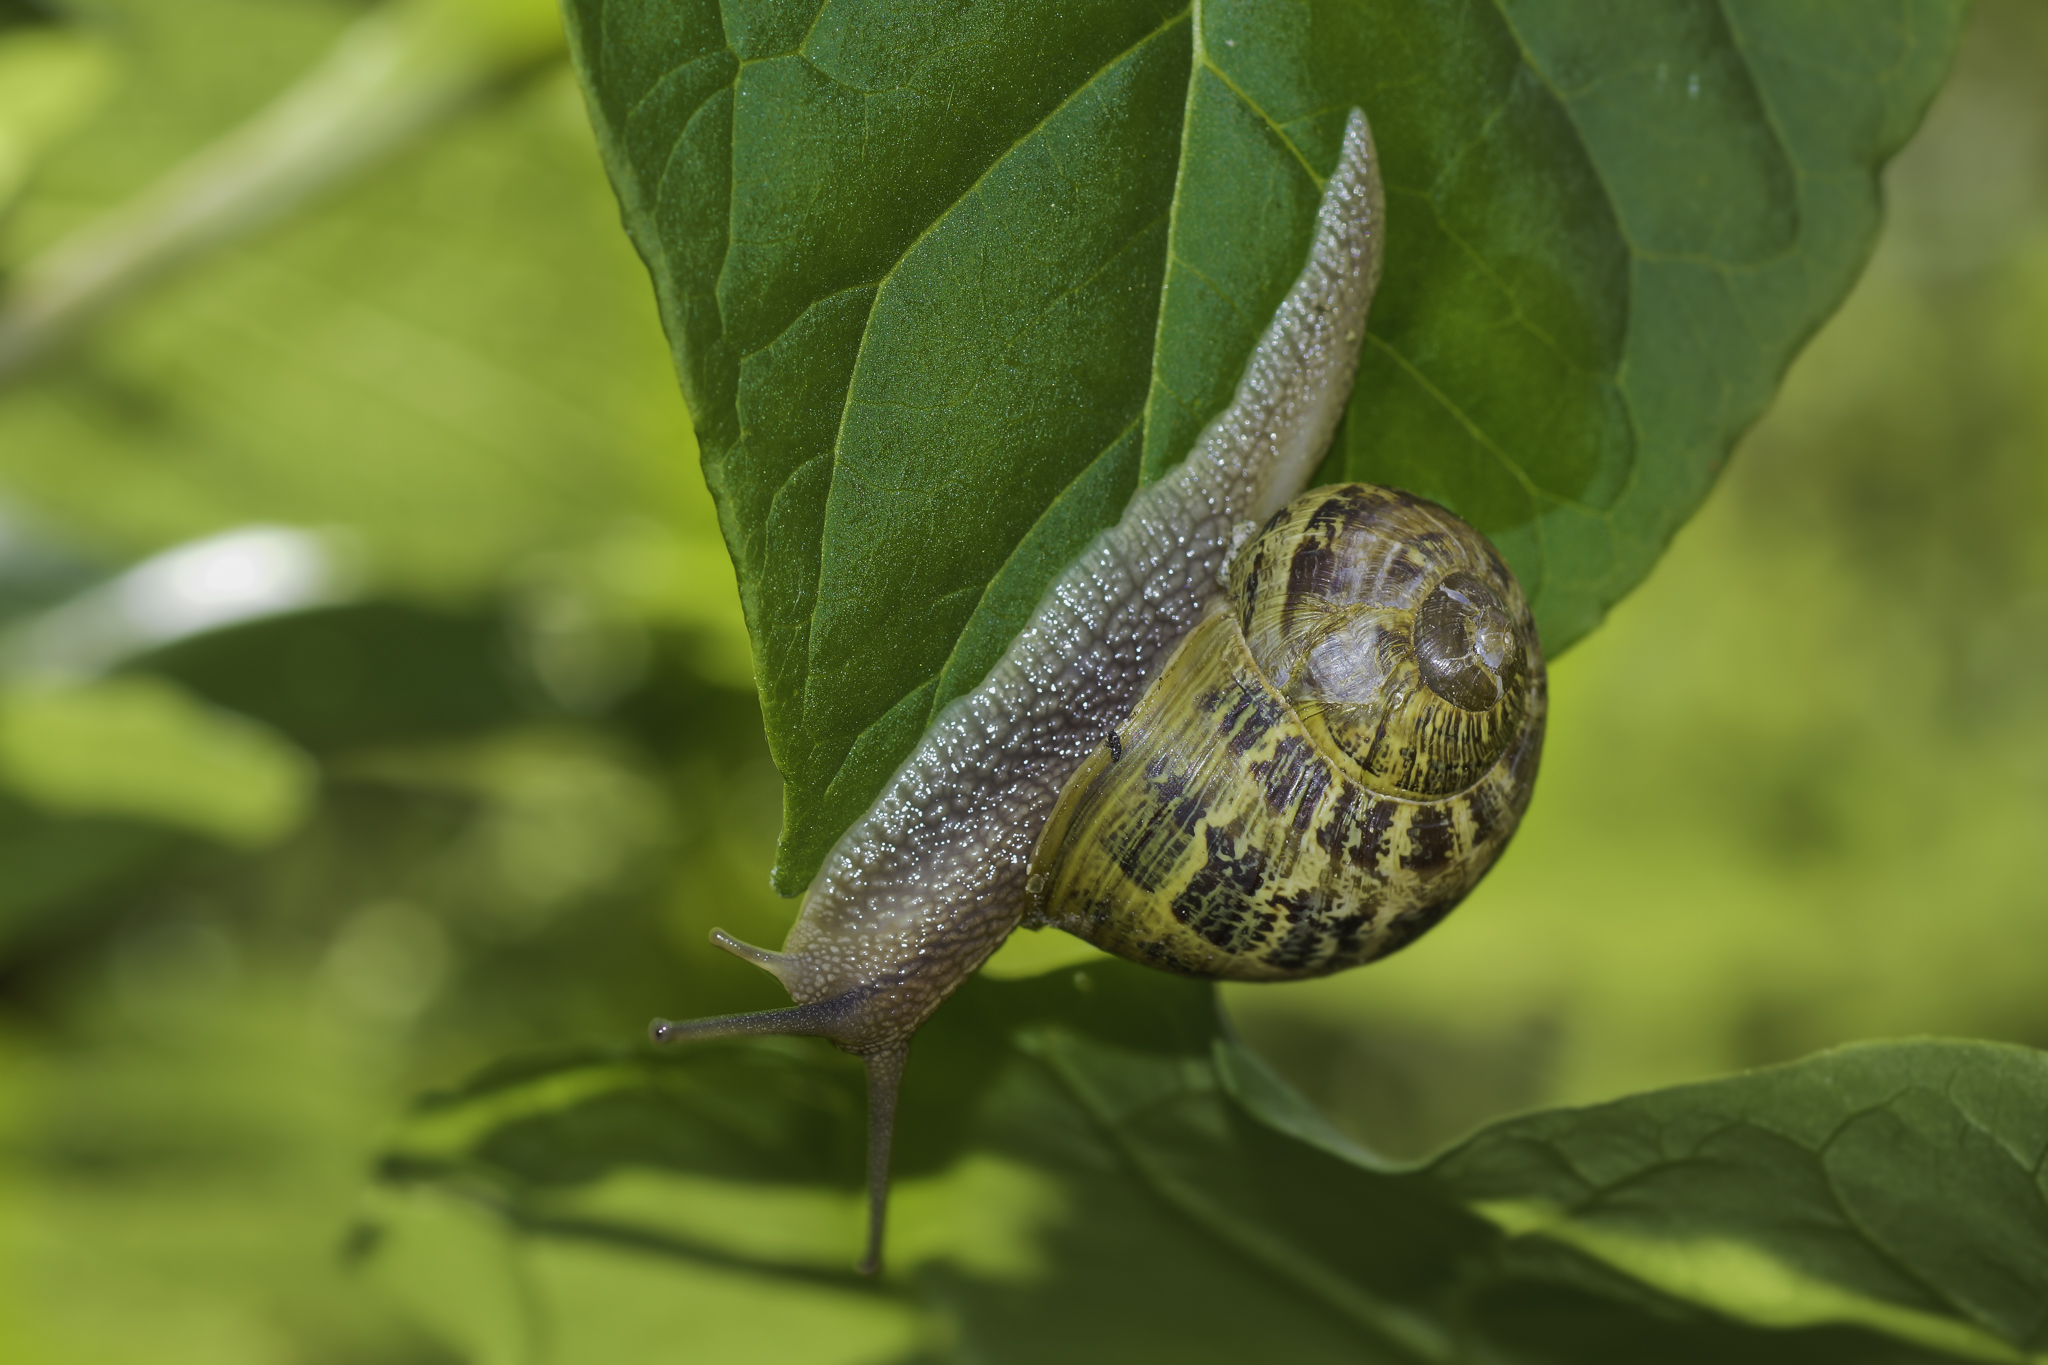
nature, branch, leaf, flower, photo, green, insect, macro, botany, flora, fauna, invertebrate, snail, animals, naturaleza, a77, g, ggl1, gaby1, xovesphoto, animales, sonya77, caracoles, minolta100mm, gphoto, macro photography, gabrielcoru a, snails and slugs